Durocornovium

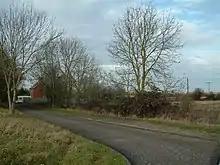
Approximate location of Durocornovium at Nythe Farm

Durocornovium was a Roman town in Britain, situated on the Roman road between Corinium Dobunnorum (Cirencester) and Calleva Atrebatum (Silchester). In many ways Durocornovium was a typical small Roman town.